History of Noakhali

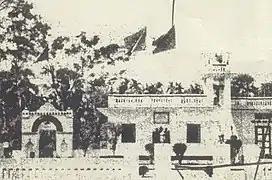
The Dayra Sharif in Shyampur.

During the reign of Emperor Aurangzeb, and Farhad Khan served as the Thanadar of Bhalwa from 1665 to 1670. During the 1665 Mughal conquest of nearby Chittagong, the Firingis led by Captain Moor set fire to Arakanese fleets and fled to Bhulua where Farhad gave them refuge. Farhad later sent them off to the Subahdar of Bengal Shaista Khan in Jahangirnagar. During Shaista Khan's governorship, Bhulua was incorporated into the Chakla of Jahangirnagar. The ruins of a 17th-century Mughal fort can be found in the village of Bhulua.